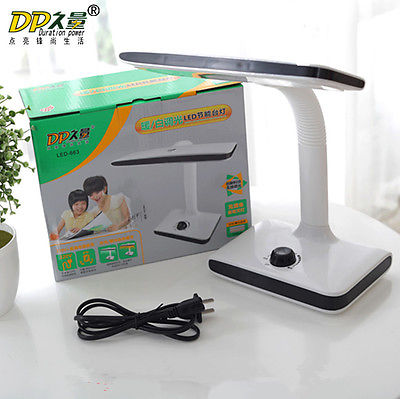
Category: lamp